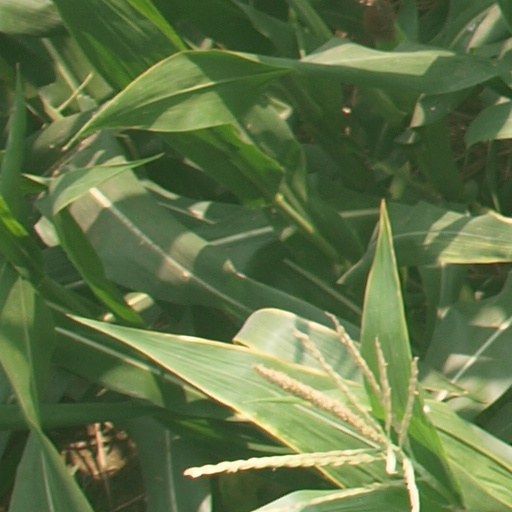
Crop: maize; corn